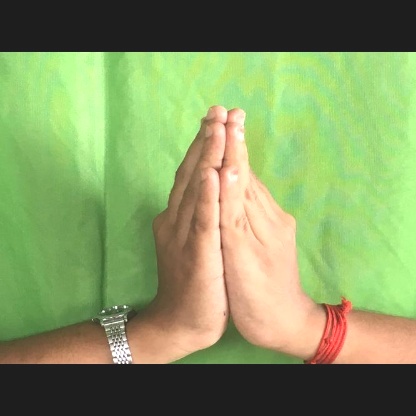
Mudra: Anjali